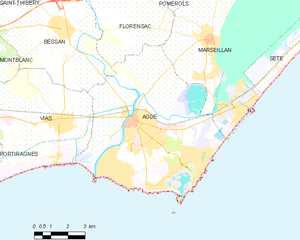
Agde
Kort over kommunen
Kort over kommunen
Agde er en kommune i Hérault departmentet i det sydlige Frankrig. Dets indbyggere bliver kaldt Agathois